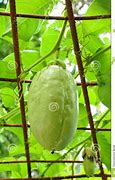
Label: others